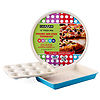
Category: toaster